Telemundo Kids

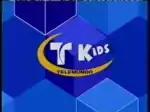
Telemundo Kids ID from 2001 to 2006.

On September 9, 2006, Qubo premiered on weekend morning blocks on NBC (which aired exclusively on Saturday mornings, replacing "Discovery Kids on NBC", a weekly block programmed by the Discovery Kids cable network) and Telemundo (which aired on both Saturday and Sunday mornings, replacing "Telemundo Kids"). This was followed by the September 15 introduction of a daytime block on Ion Television (then known as i: Independent Television), which initially aired on Friday afternoons. At launch, its programming included the first-run animated series "Dragon" (produced by Scholastic), "Jacob Two-Two" and "Jane and the Dragon" (produced by Canadian animation studio Nelvana), along with "VeggieTales" and its spin-offs "3-2-1 Penguins!" and "" (produced by Classic Media subsidiary Big Idea Entertainment).